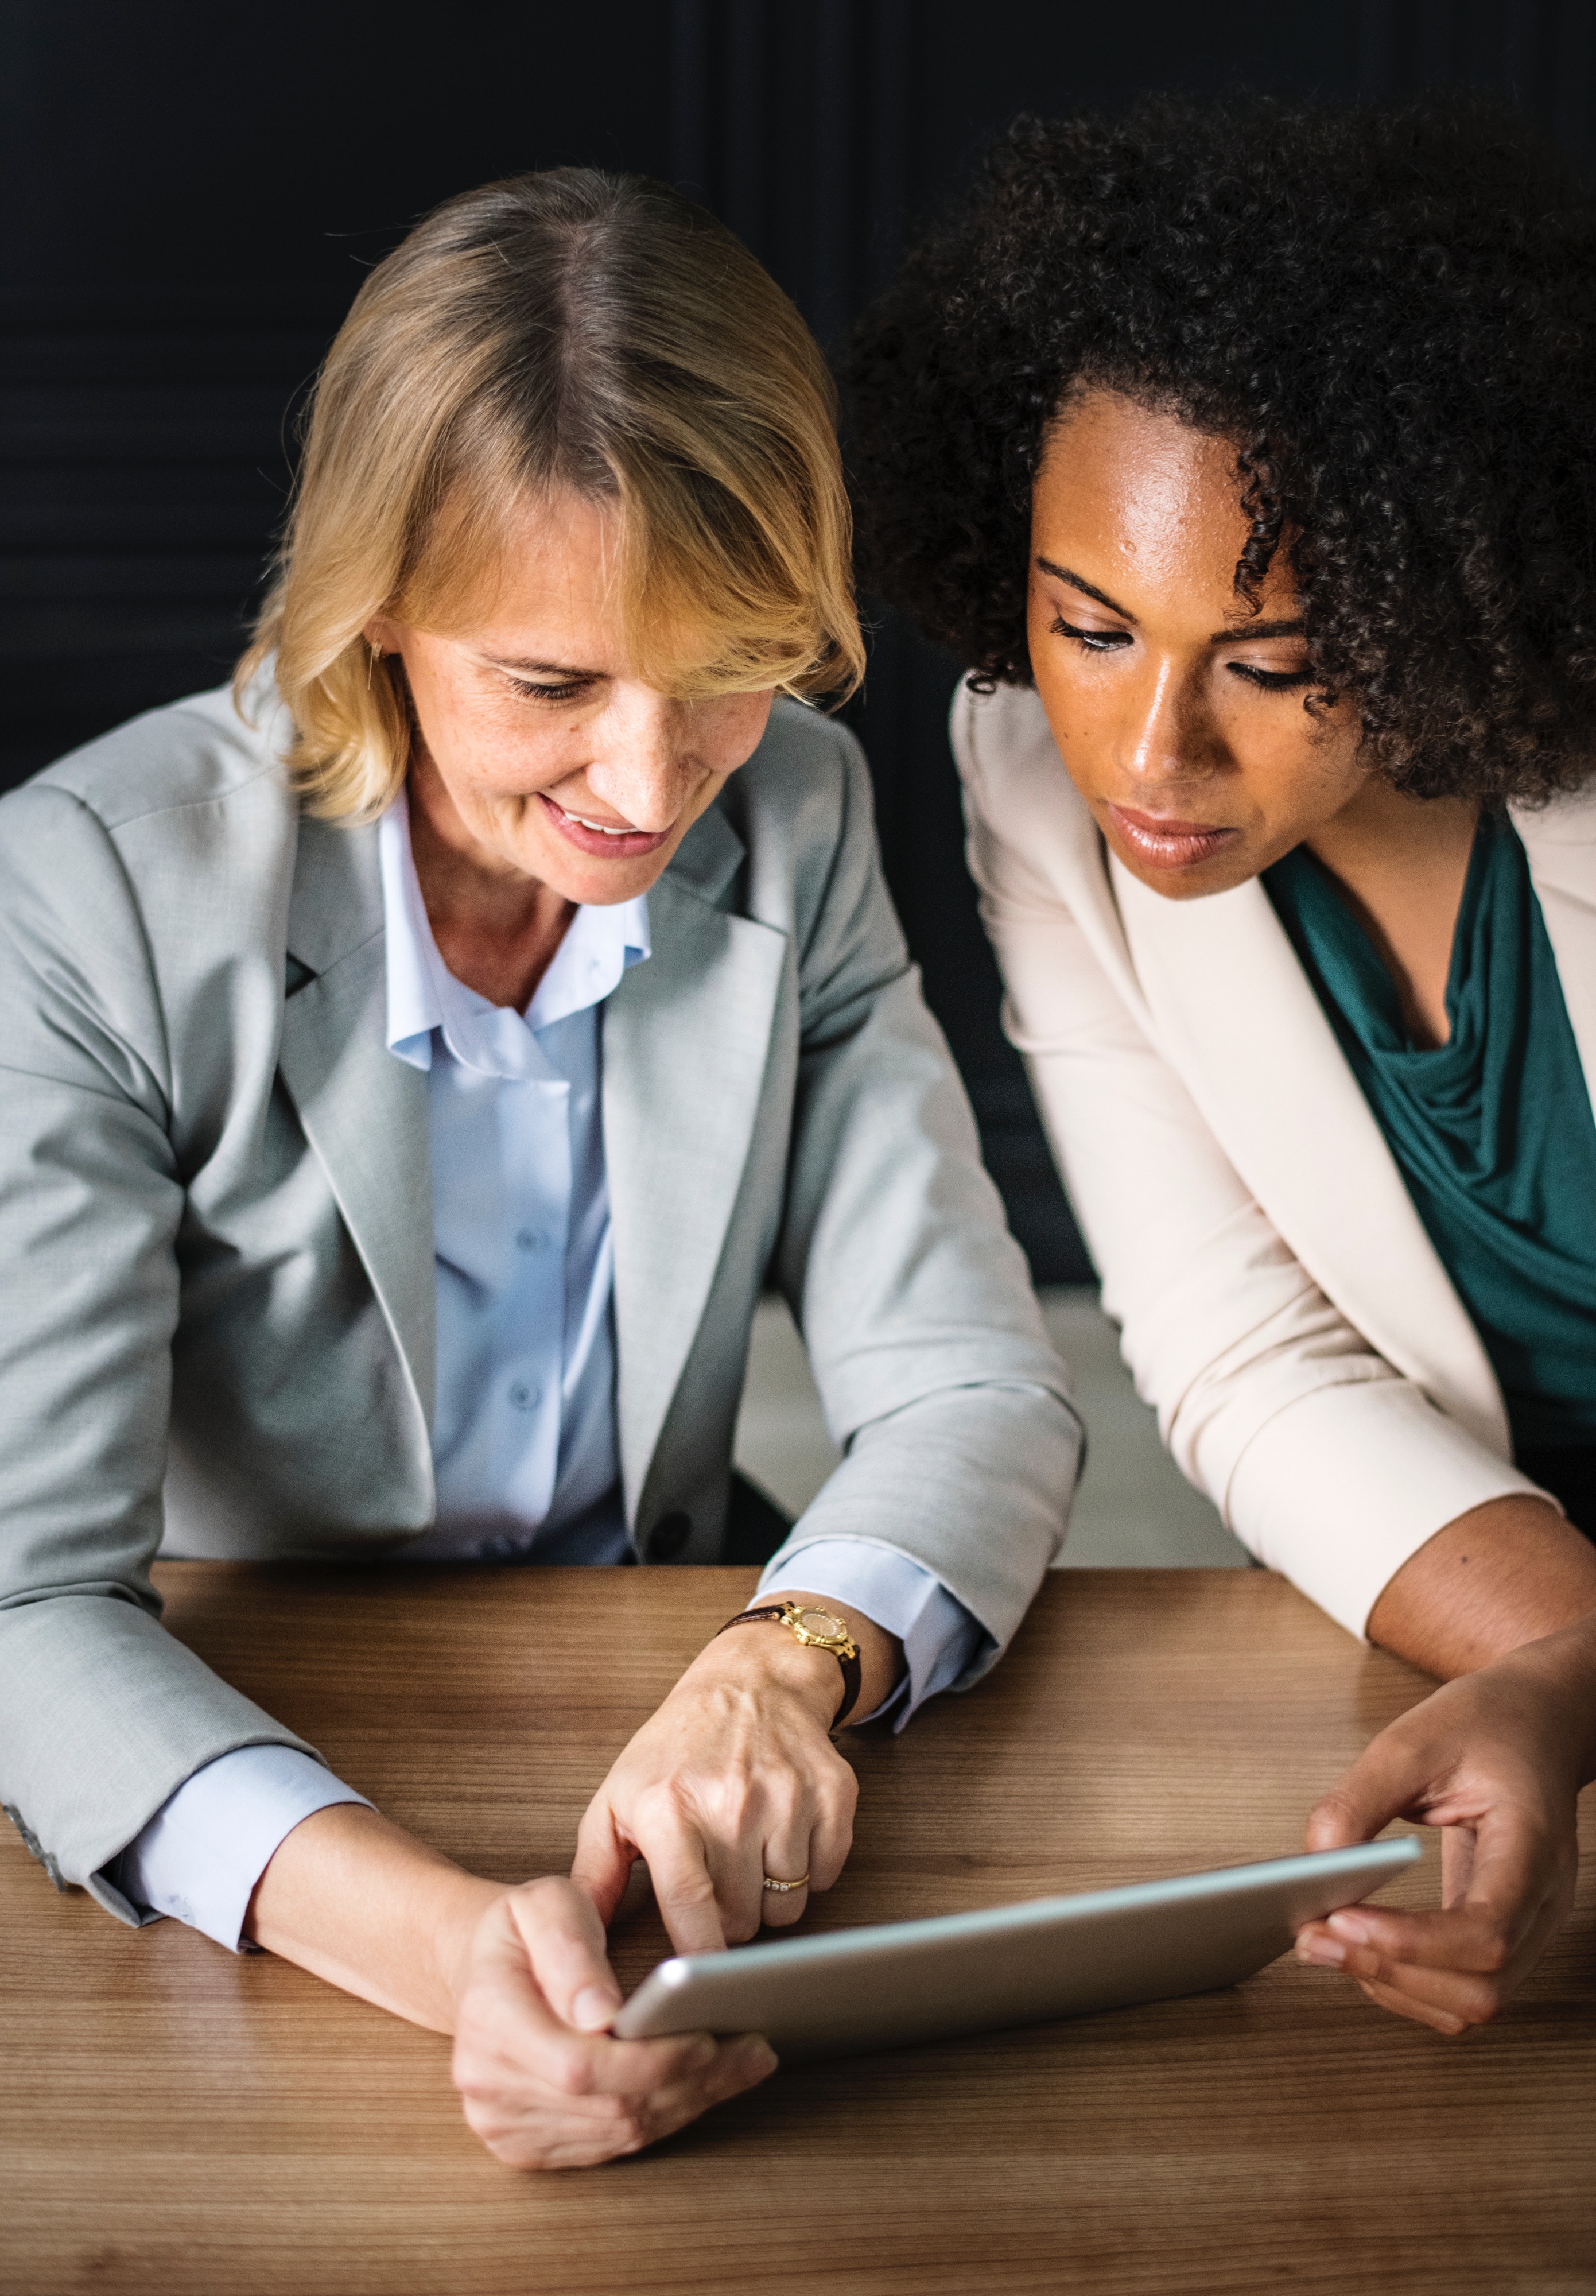
learning, job, student, room, employment, white collar worker, child